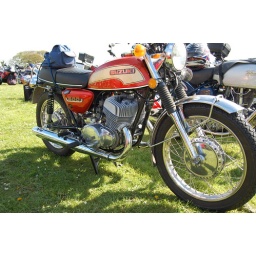
Suzuki spotted in bike park at olivers mount race meeting, scarborough, yorkshire.